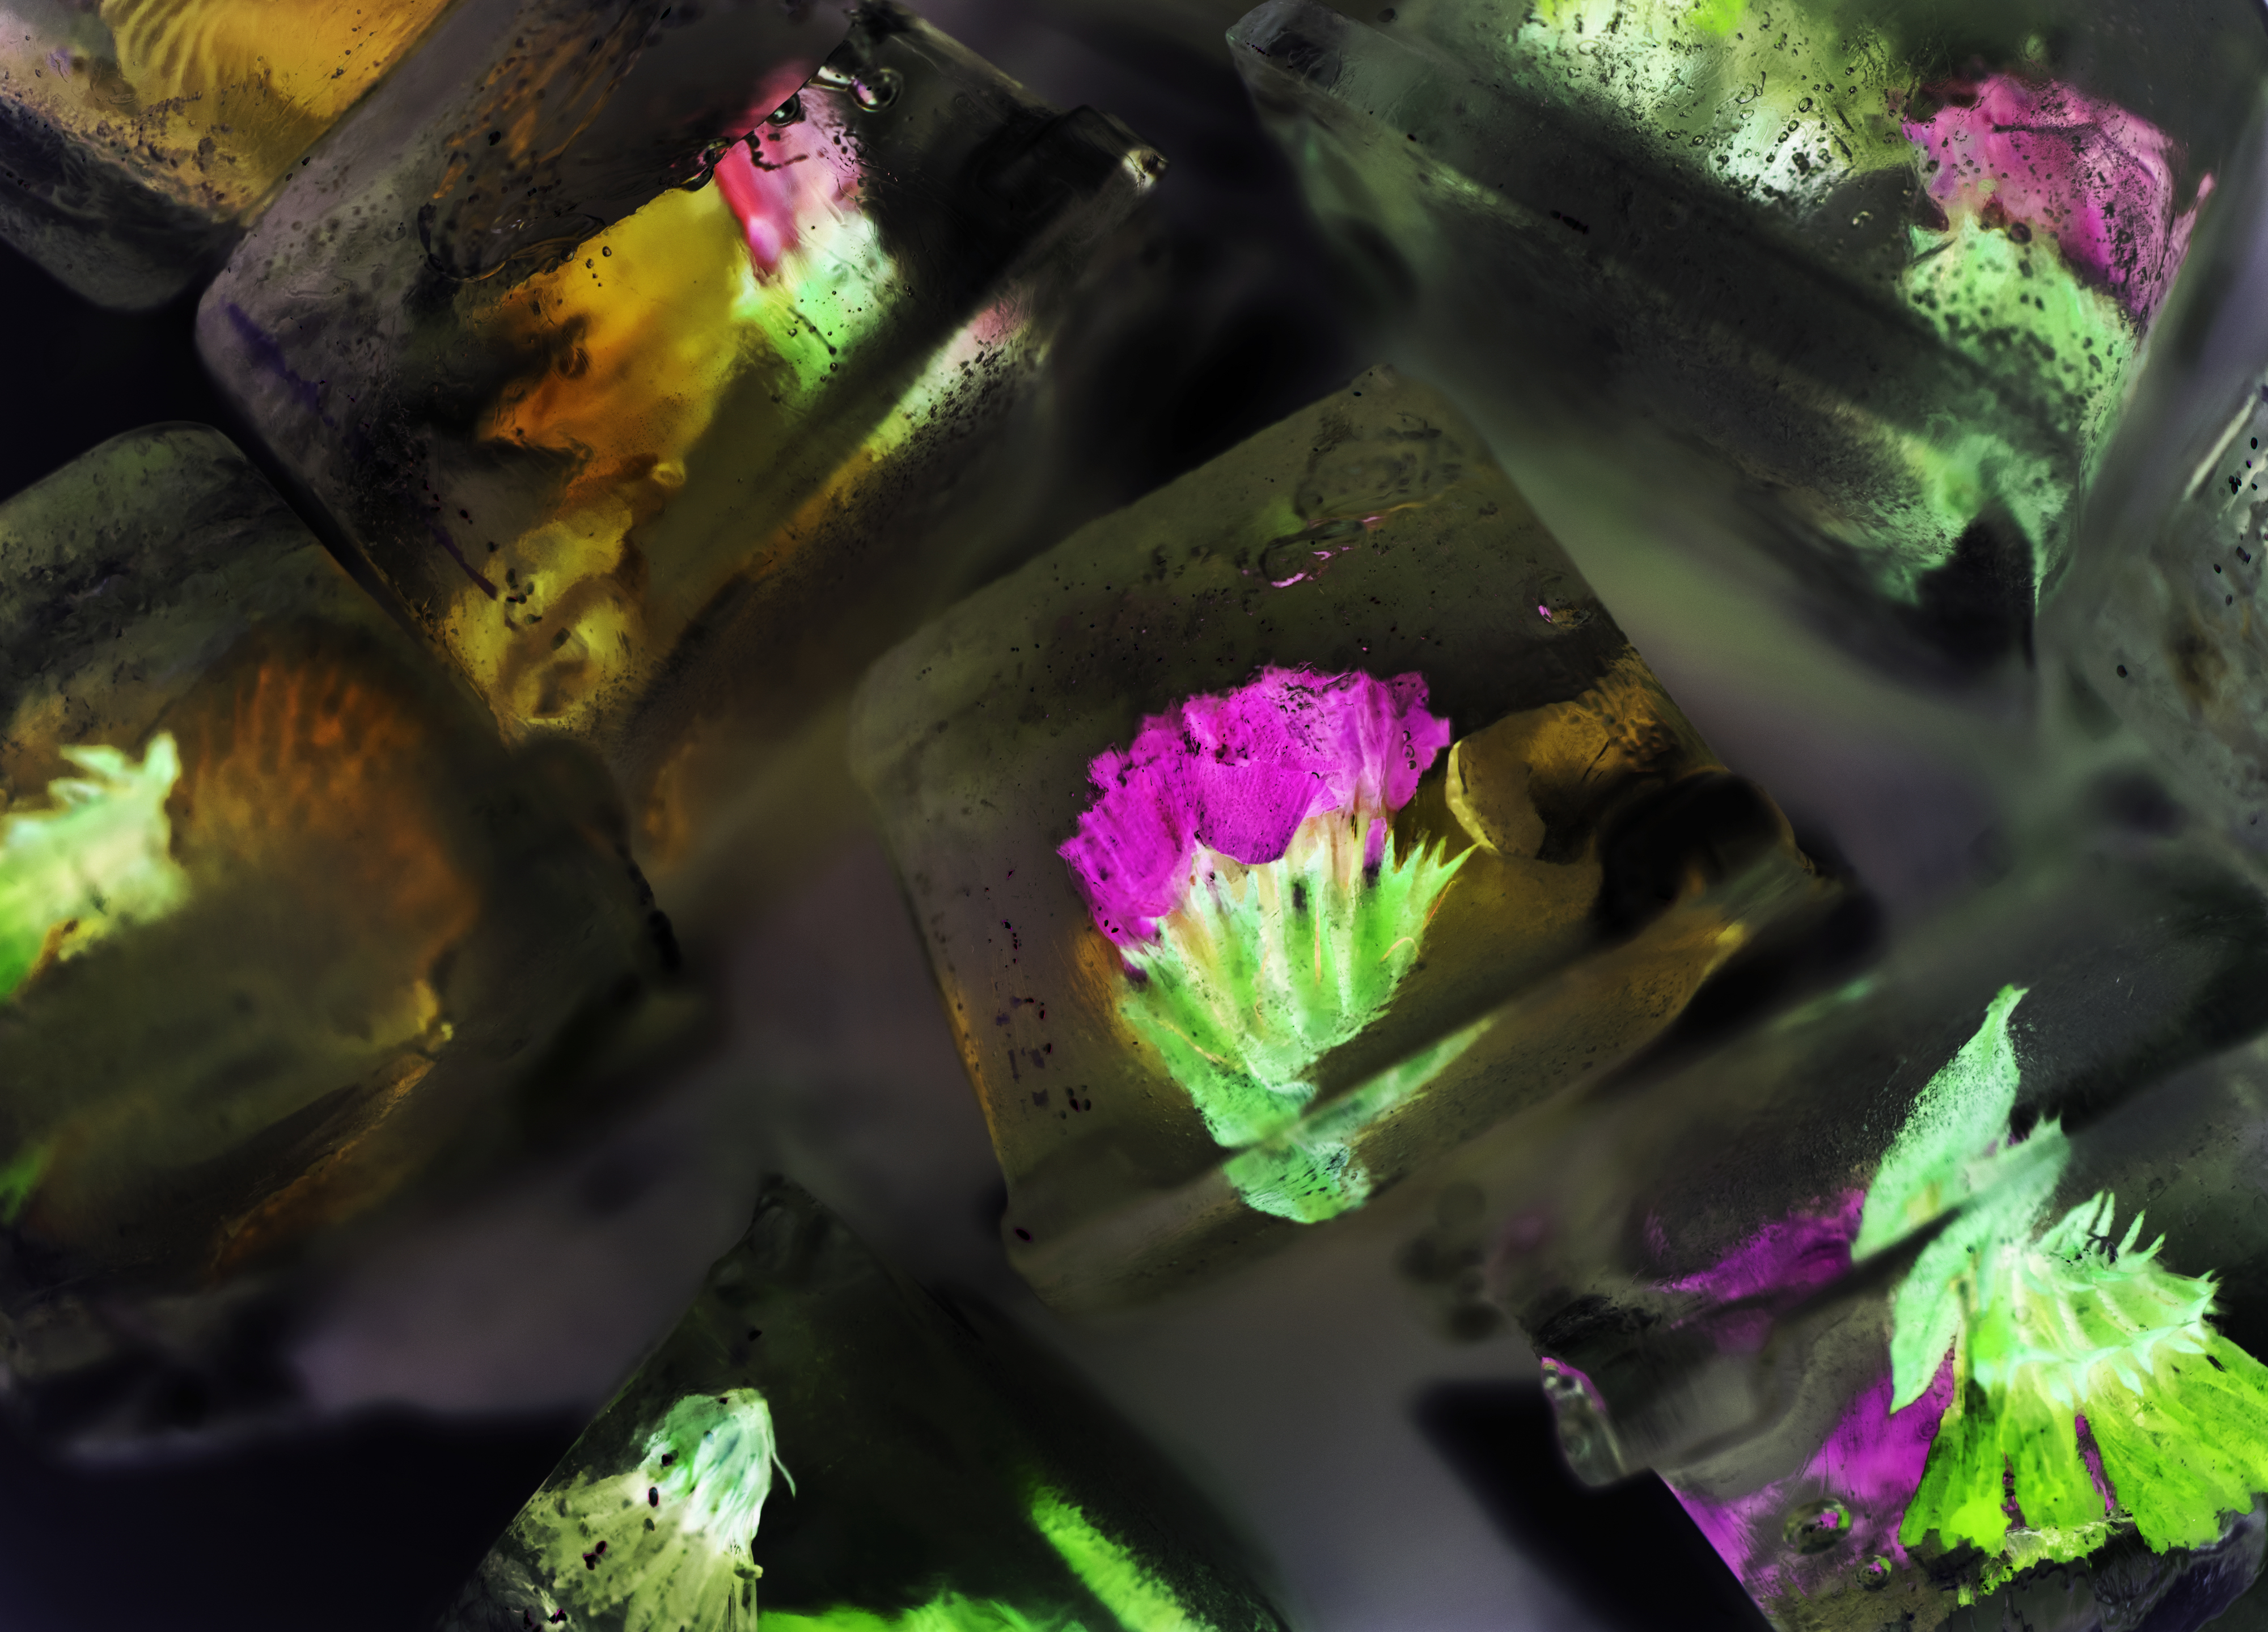
abstract, art, artisan, artsy, background, bartending, beautiful, cc0, closeup, cold, cool, craft, creative, creative common 0, creative commons 0, creativity, crystal, cube, culinary, decor, decoration, detail, drink, edible, effect, floral, flower, freeze, fresh, freshness, frozen, holiday, ice, iced, icy, inversion, invert, inverted, isolated, limonium, macro, nature, negative, negative effect, negative filter, nobody, petal, plant, refreshment, solid, statice, summer, transparent, tropical, vacation, water, flora, leaf, purple, spring, aquatic plant, flowering plant, computer wallpaper, wildflower